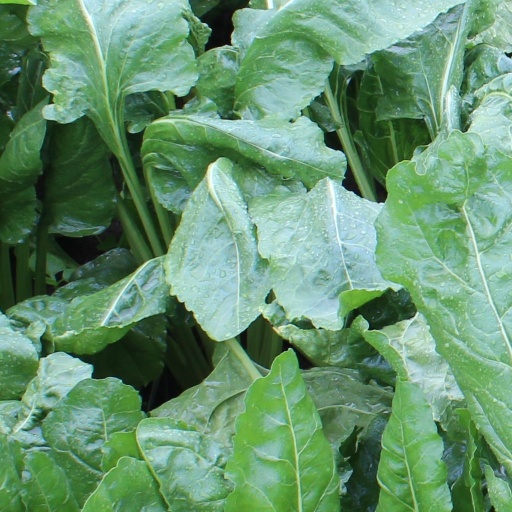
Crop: sugar beet